Italian ironclad Andrea Doria

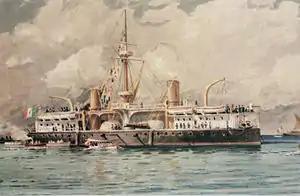
A painting of "Ruggiero di Lauria", sister ship to "Andrea Doria"

"Andrea Doria" was under construction for nine-and-a-half years. She was laid down at La Spezia Navy Yard on 7 January 1882 and launched on 21 November 1885. She was not completed for another five-and-a-half years, her construction finally being finished on 16 May 1891. Because of the rapid pace of naval technological development in the late 19th century, her lengthy construction period meant that she was an obsolete design by the time she entered service. The British Royal Navy had begun building the , the first pre-dreadnought battleships, two years before "Andrea Doria" entered service; these ships marked a significant step forward in capital ship design. In addition, technological progress, particularly in armor production techniques—first Harvey armor and then Krupp armor—rapidly rendered older vessels like "Andrea Doria" obsolete.